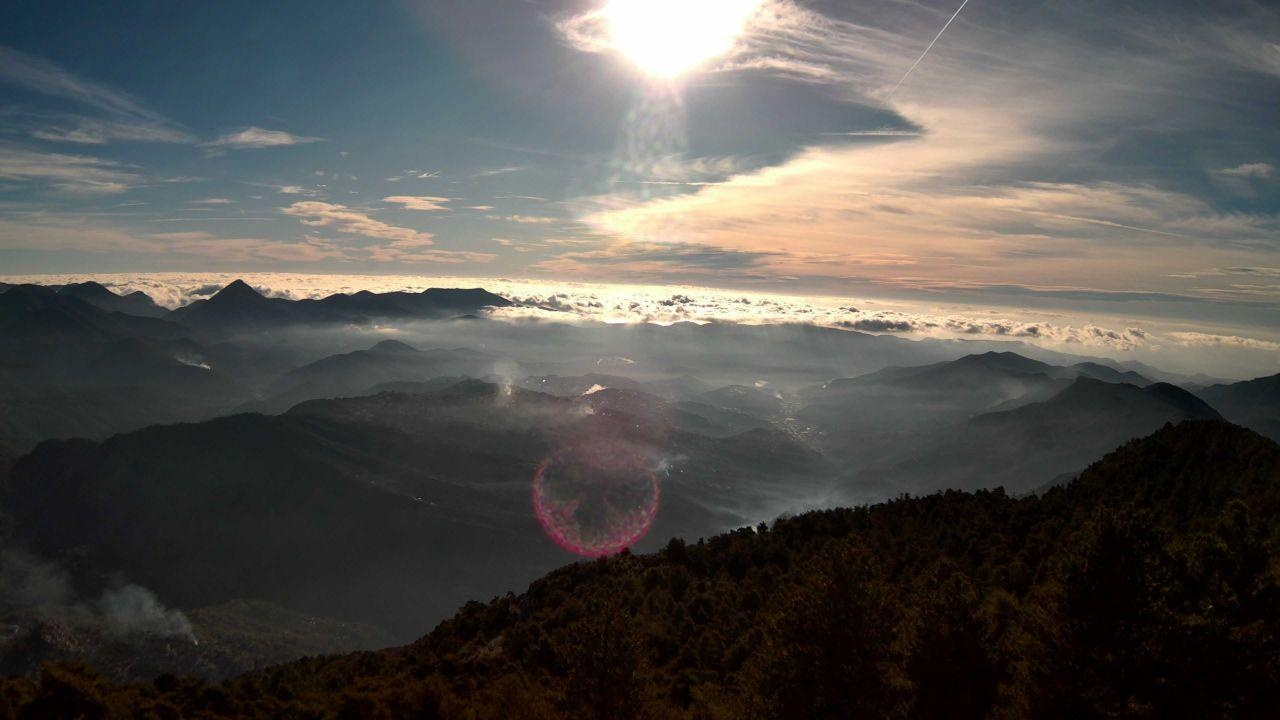
Fire: no
Smoke: yes